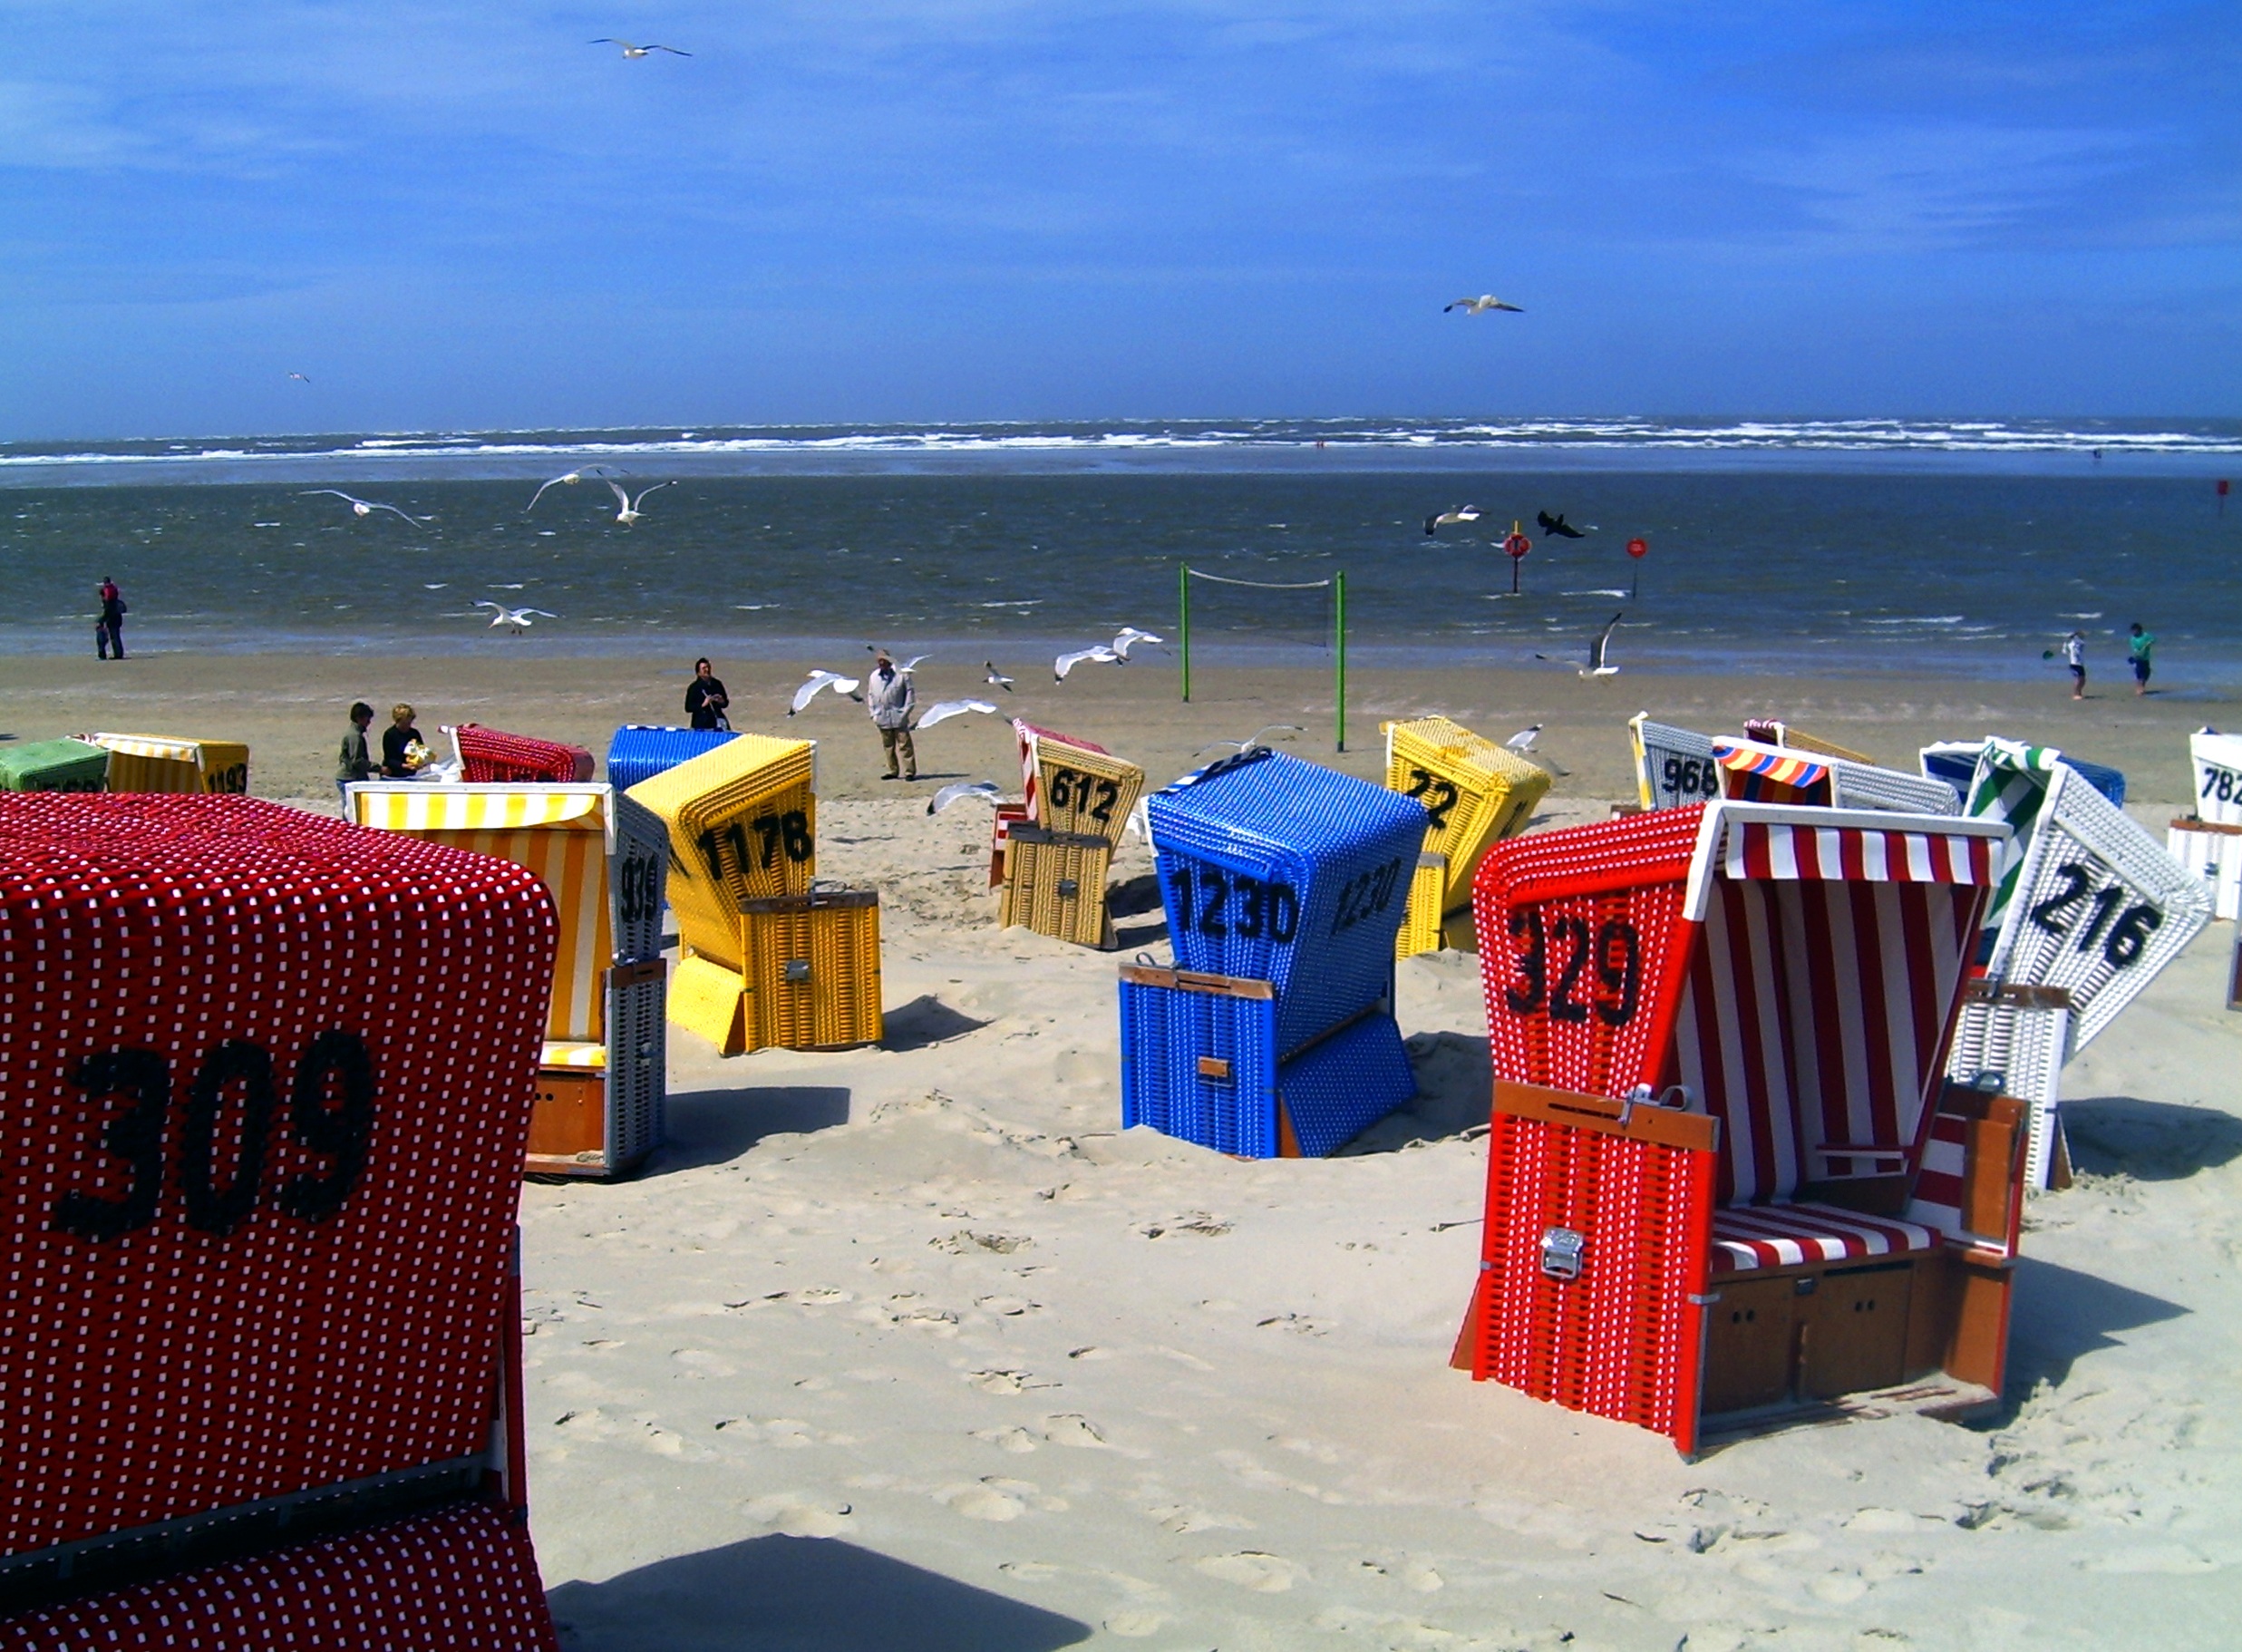
beach, sea, coast, water, sand, ocean, boardwalk, walkway, vacation, holiday, tourism, body of water, resort, friesland, beach chair